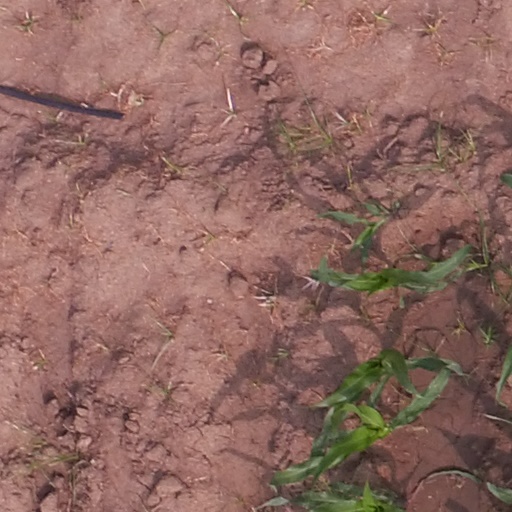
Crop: maize; corn